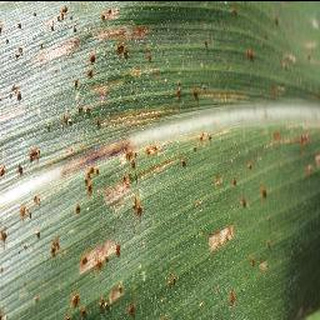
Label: corn_cercospora_leaf_spot